Water supply and sanitation in Taiwan

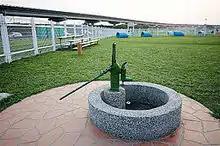
Piston water pump at the Yingfeng Riverside Park in Taipei.

Water supply and sanitation in Taiwan is characterized by uneven distribution of precipitation and a dense population.